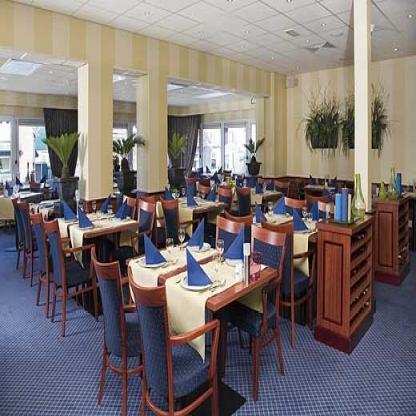
Scene: Indoor